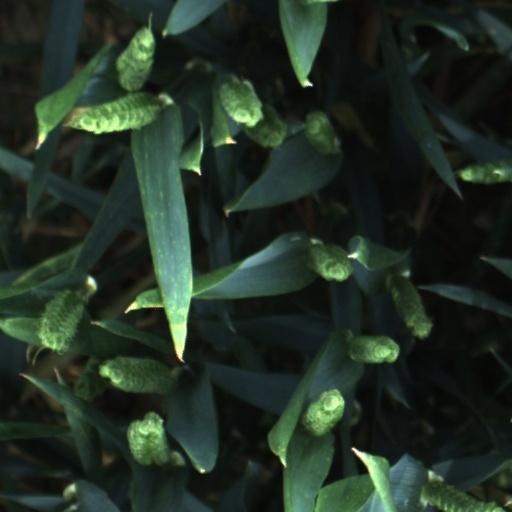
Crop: wheat